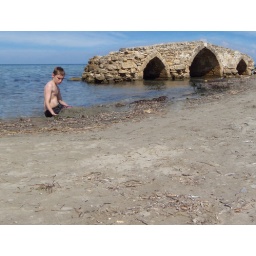
Argassi beach and bridge boy playing in the sand